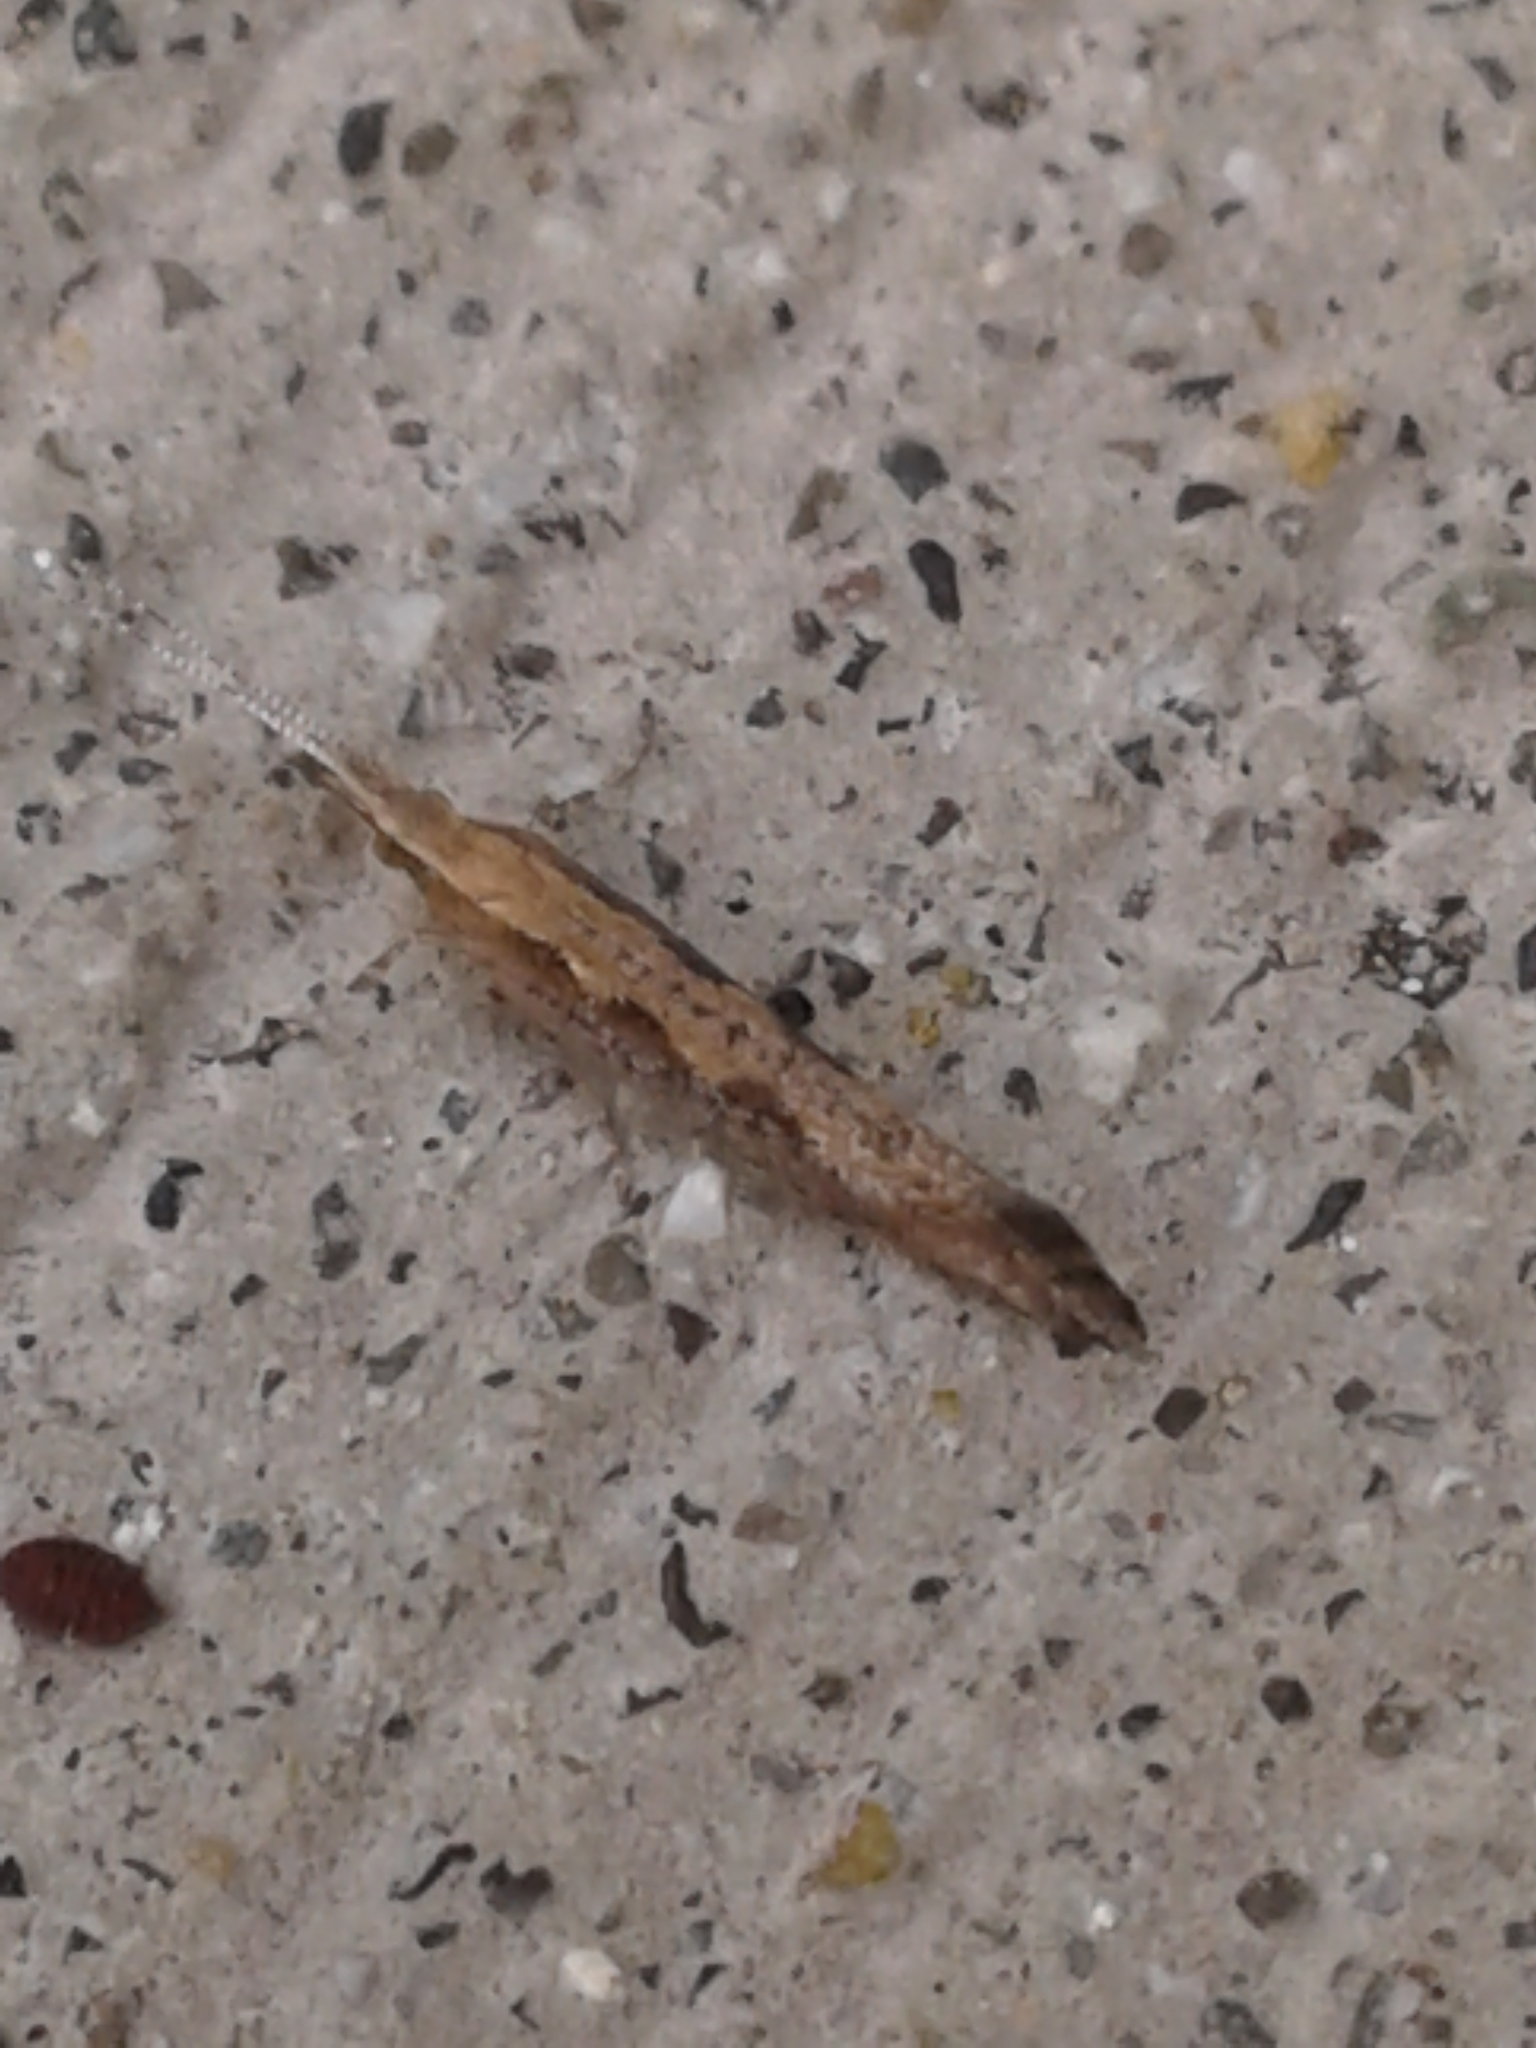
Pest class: diamondback_moth